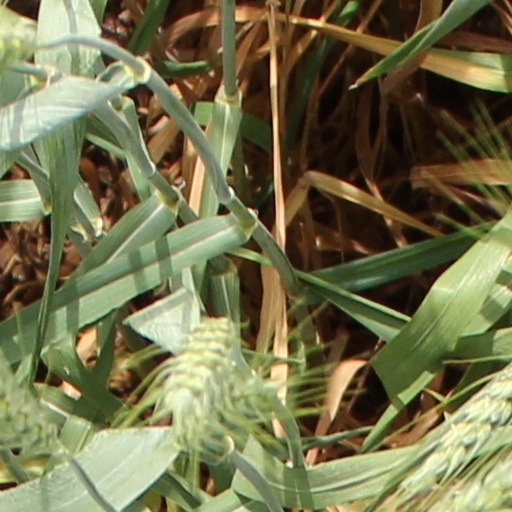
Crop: wheat